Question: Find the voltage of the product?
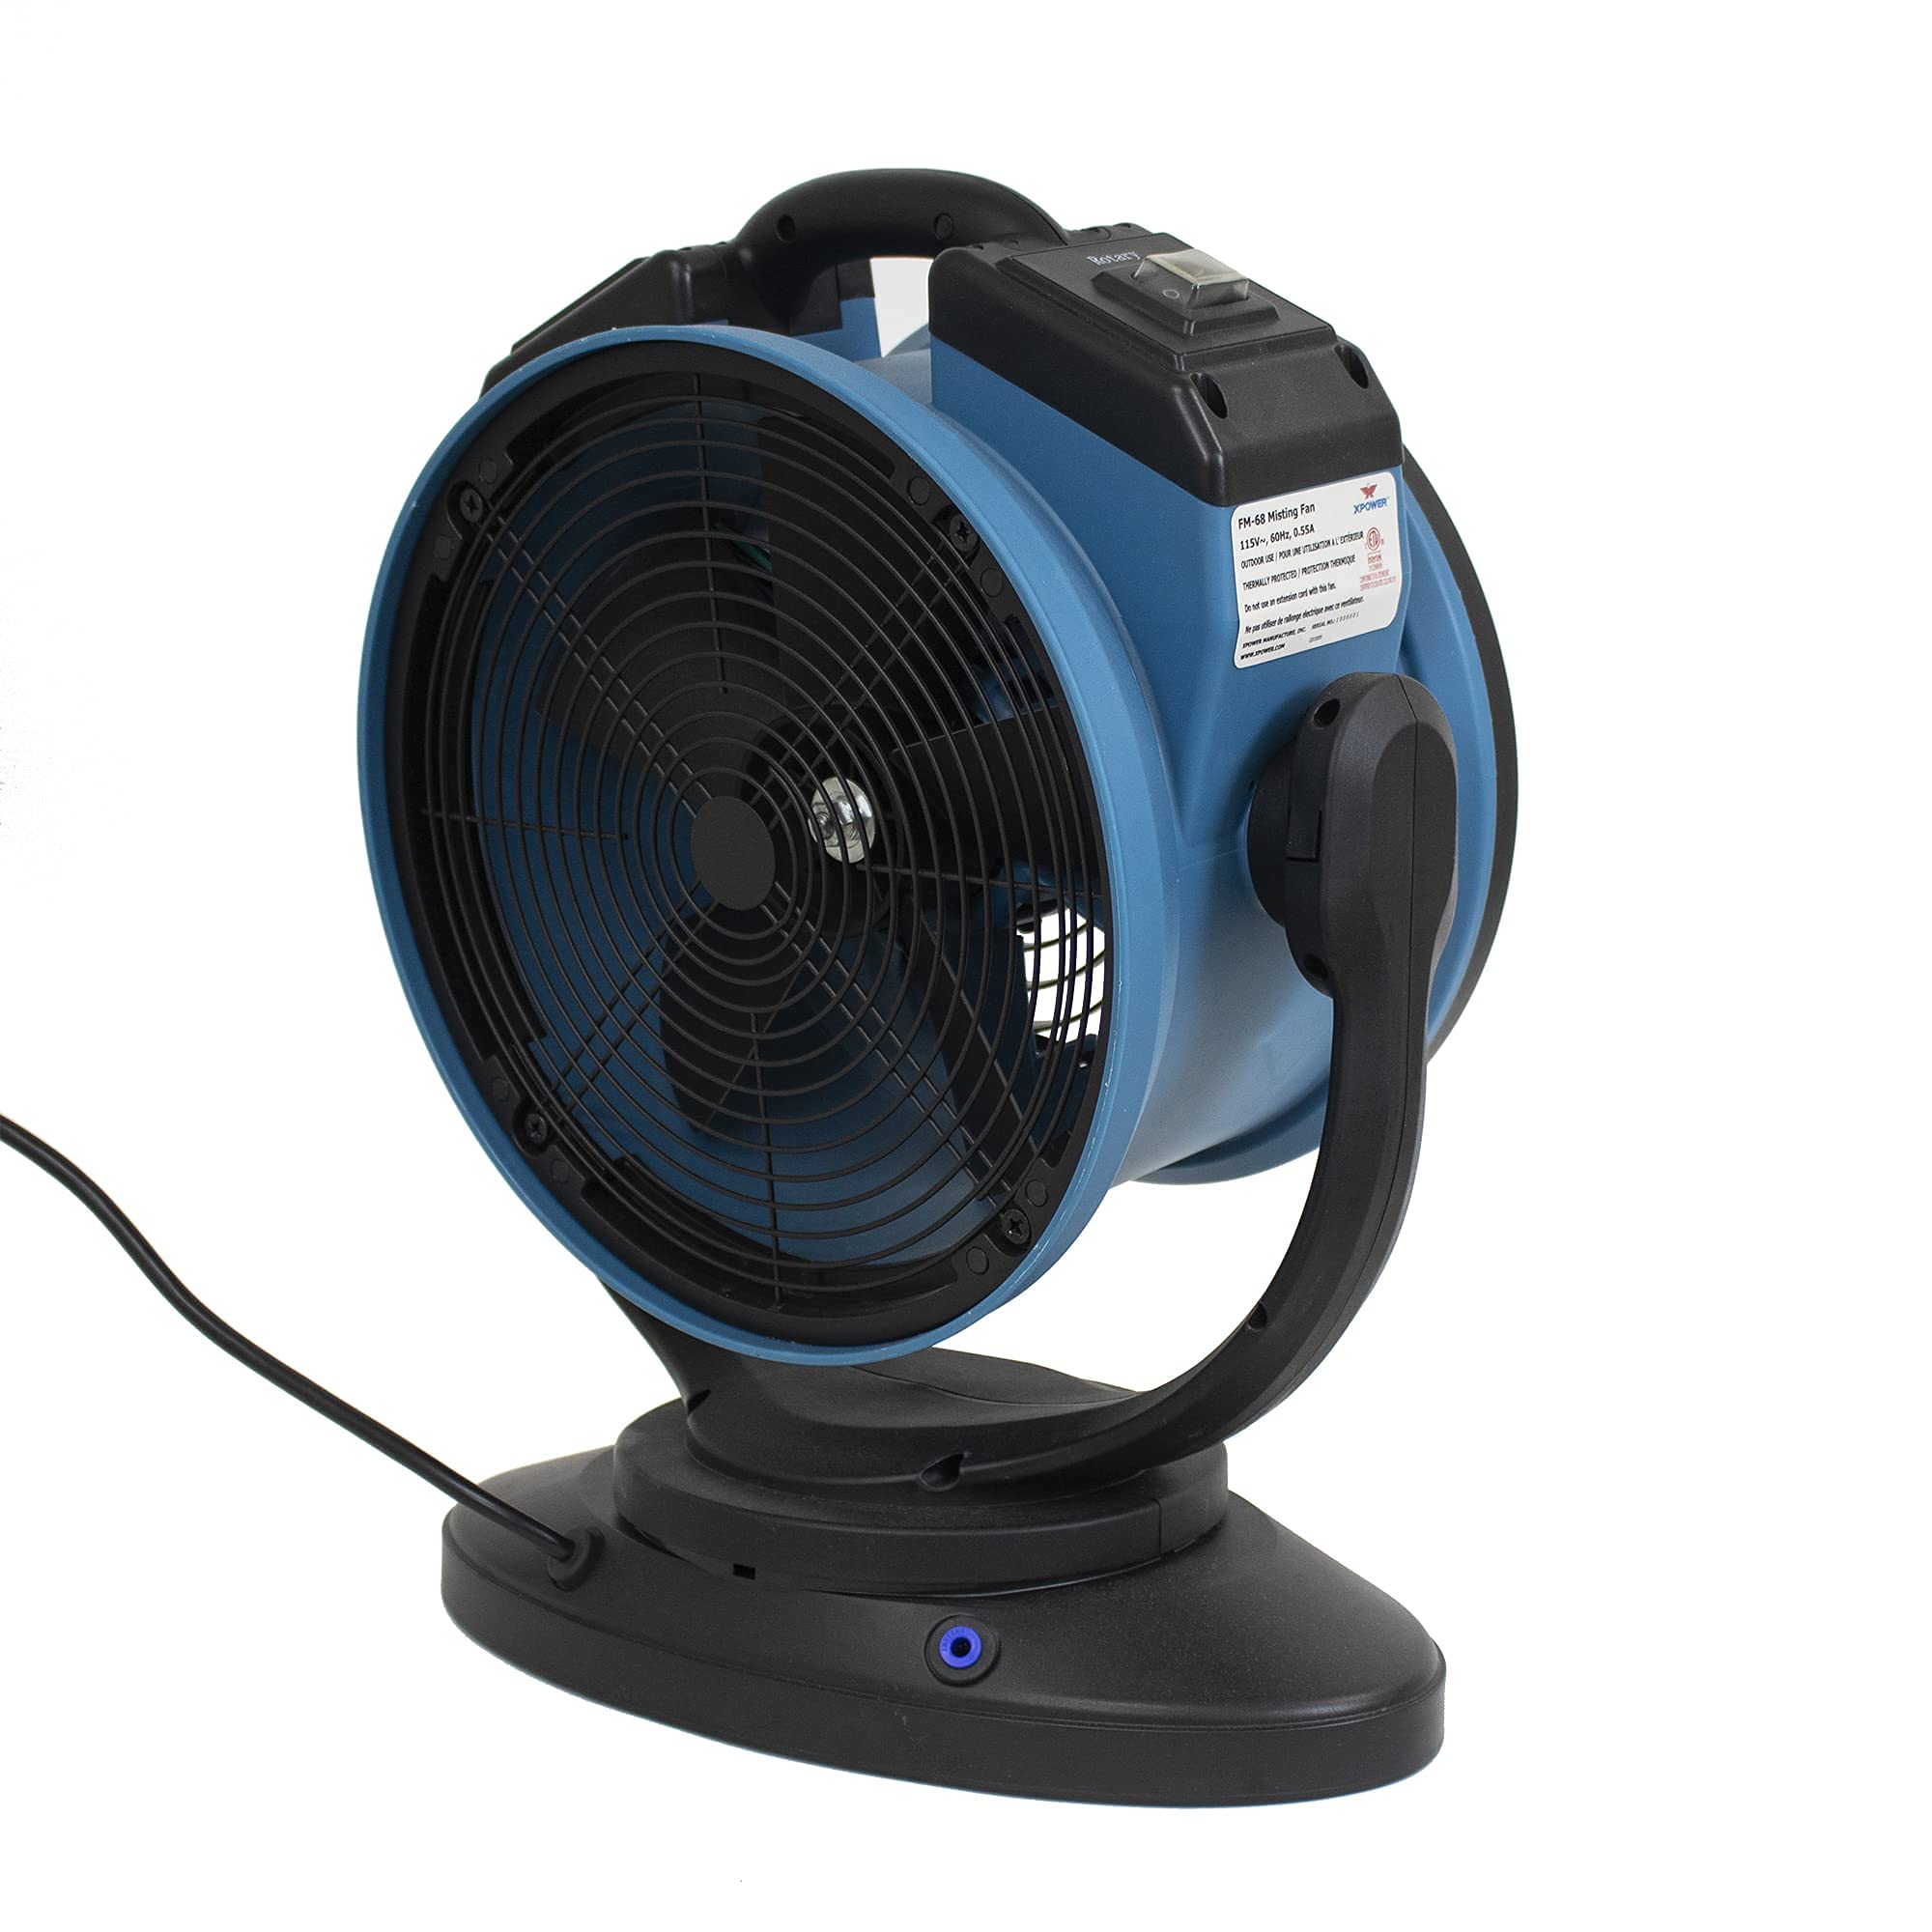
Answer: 115.0 volt